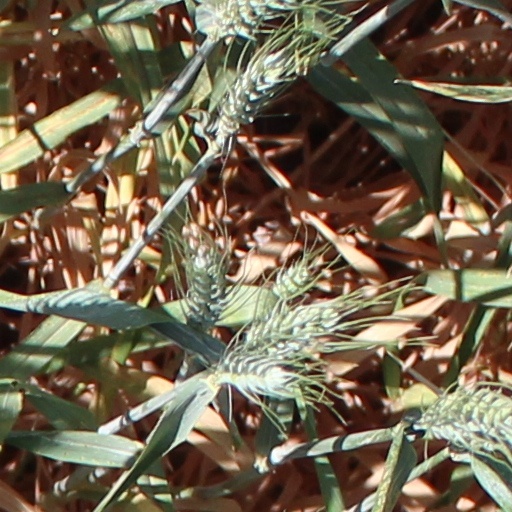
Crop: wheat